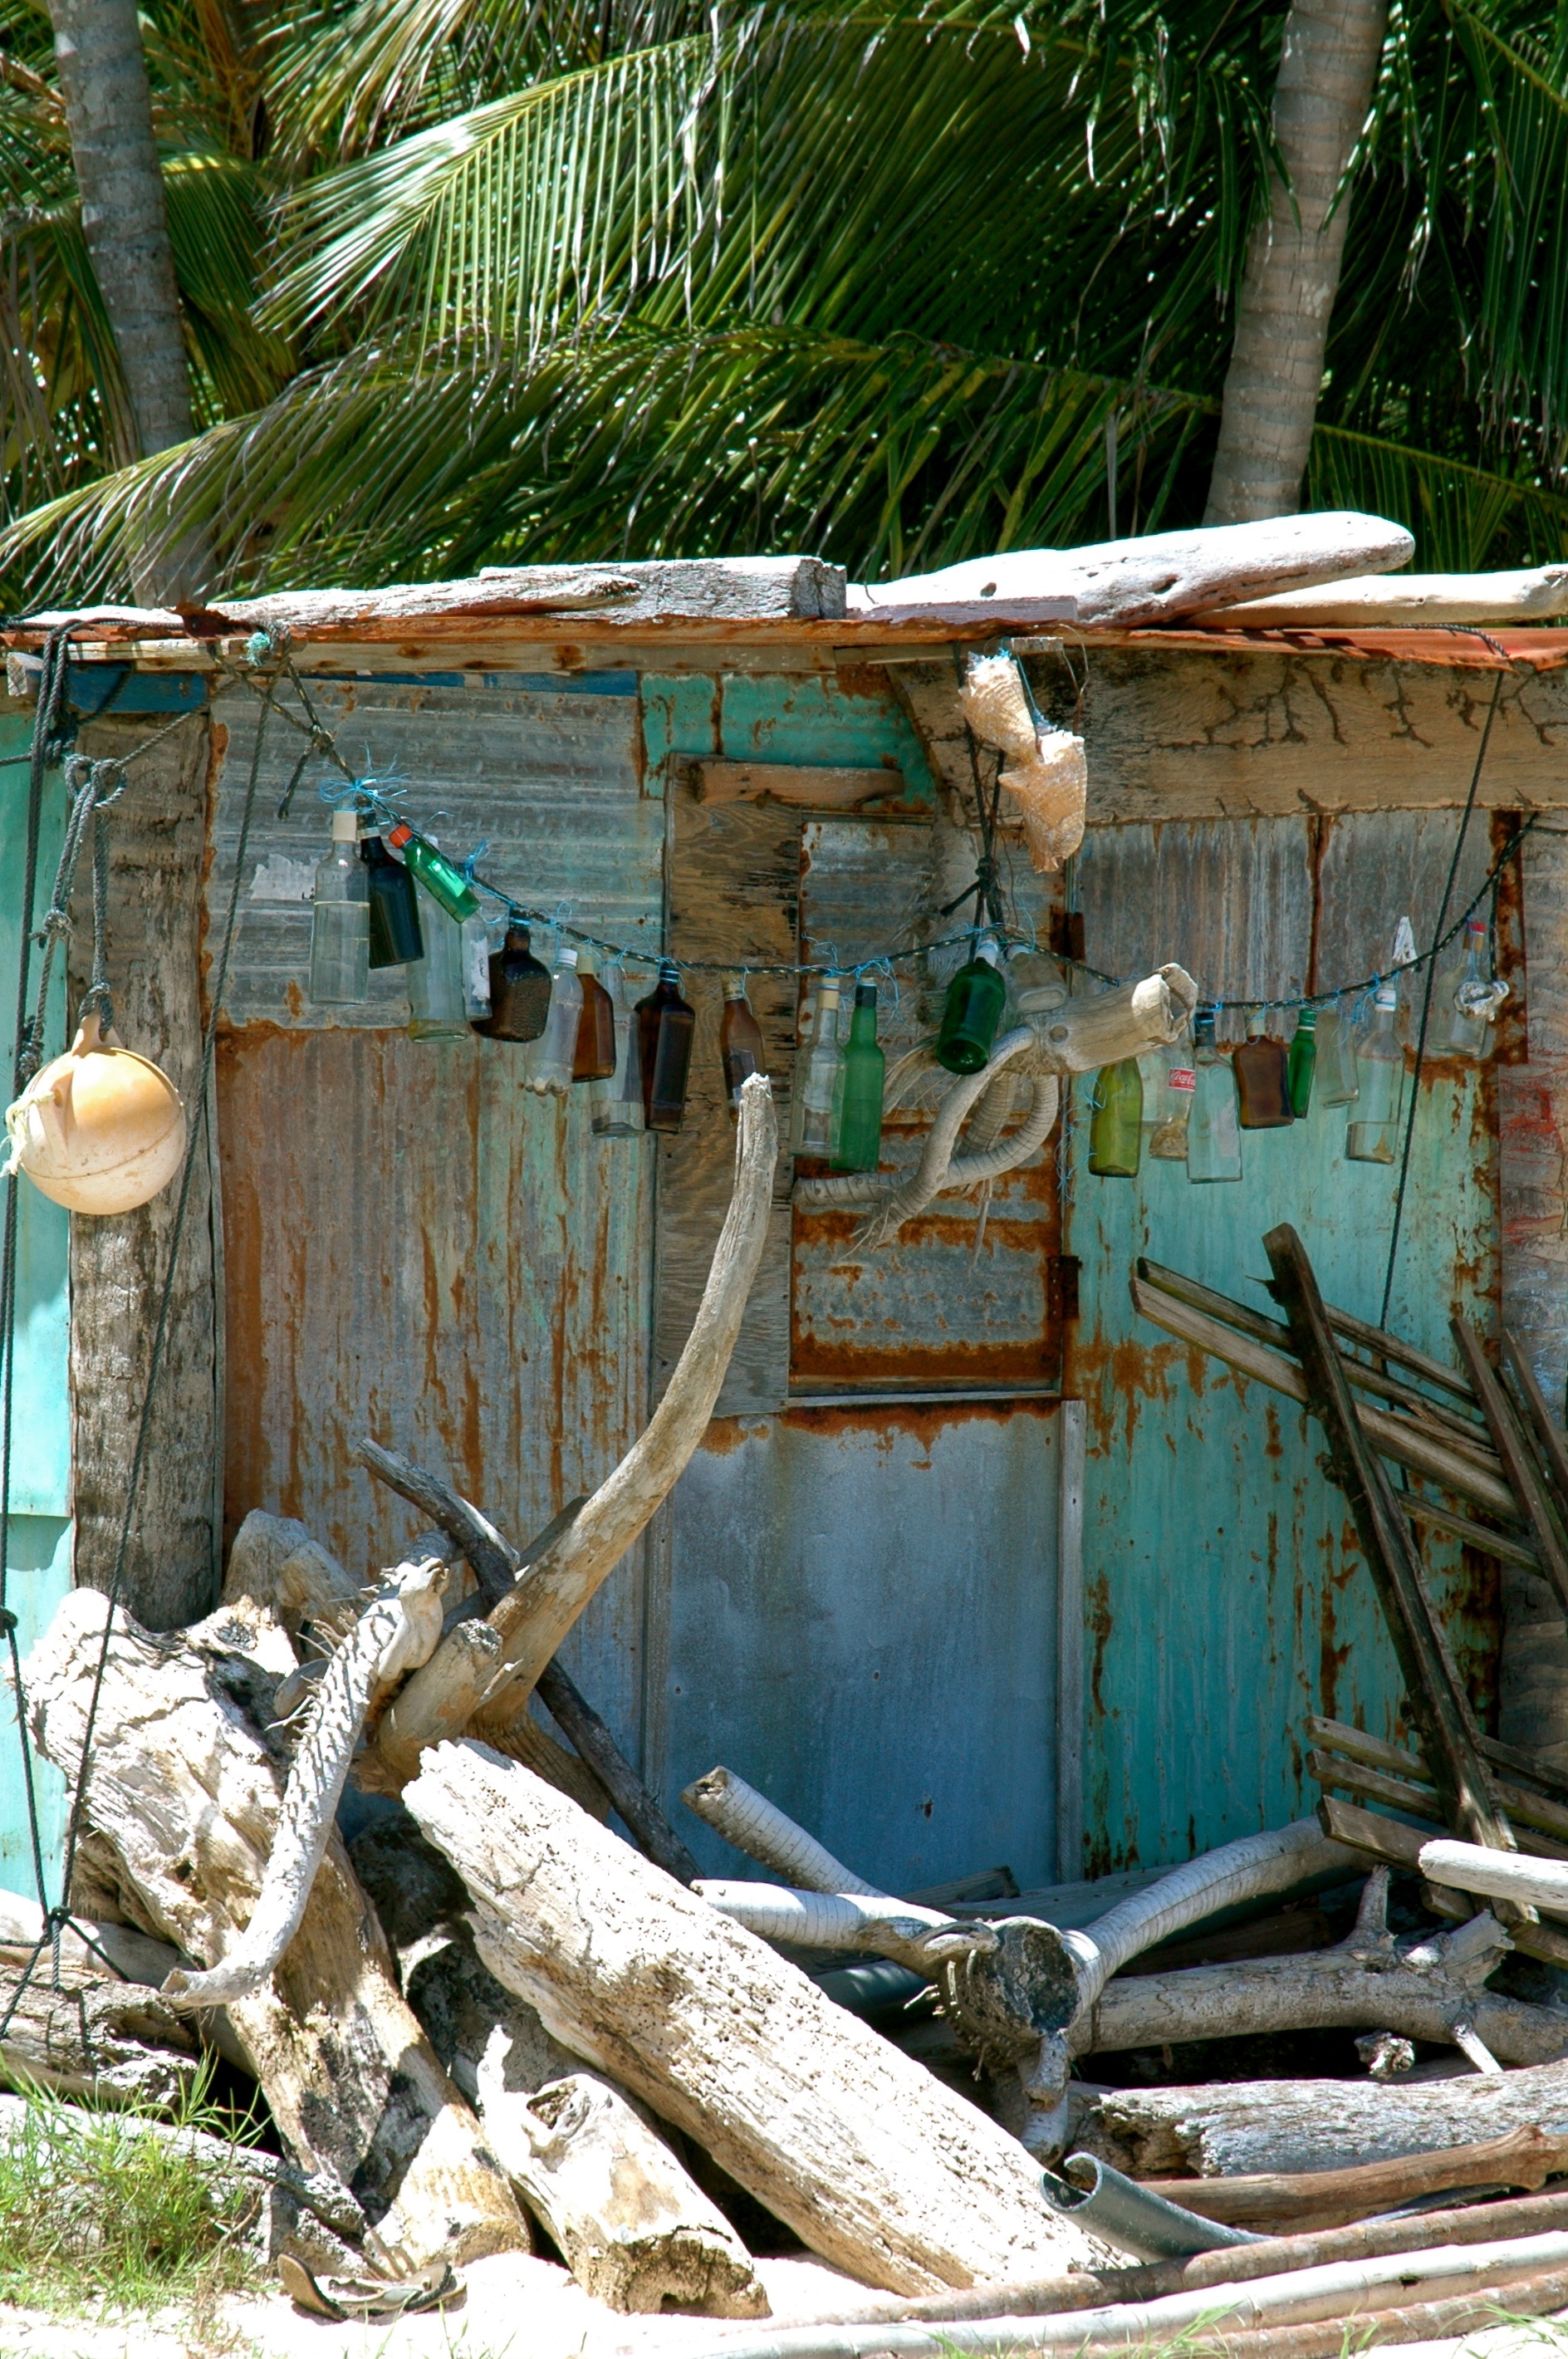
tree, water, wood, hut, pond, zoo, vehicle, jungle, caribbean, lapsed, central america